River Dee, Wales

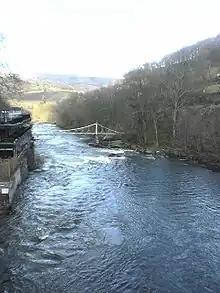
The Chainbridge at Berwyn about three miles (5 km) upstream from Llangollen

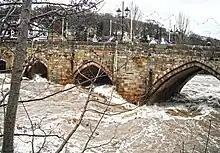
The River Dee at Llangollen, after stormy weather

Large parts of the catchment are devoted to agriculture and there a number of abstractions made from the river for summer irrigation. The volumes involved are not however significant.